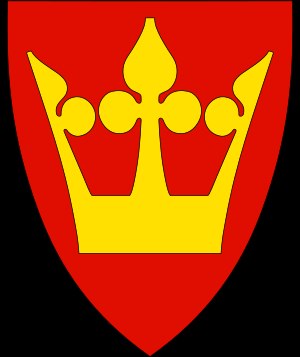
Vestfold
Vestfolds våben
Vestfold er et tidligere norsk fylke som grænser til Buskerud, Telemark og Østfold. Det blev med Regionsreformen i Norge, 1. januar 2020 lagt sammen med Telemark fylke til Vestfold og Telemark fylke.